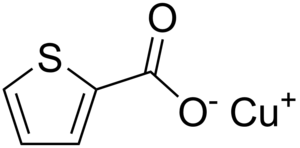
Le thiophène-2-carboxylate de cuivre(I), souvent abrégé en CuTC, est un réactif utilisé en chimie organique pour favoriser la réaction d'Ullmann entre halogénures d'aryle, comme dans la synthèse du sumanène.